Donato Gentile

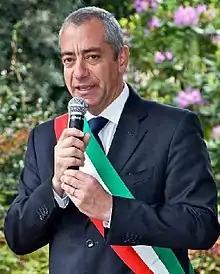

He is a member of the centre-right party Forza Italia and he served as Mayor of Biella from 8 June 2009 to 10 June 2014.